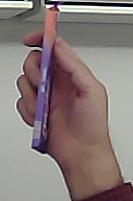
Product: milka_chocolate